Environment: real
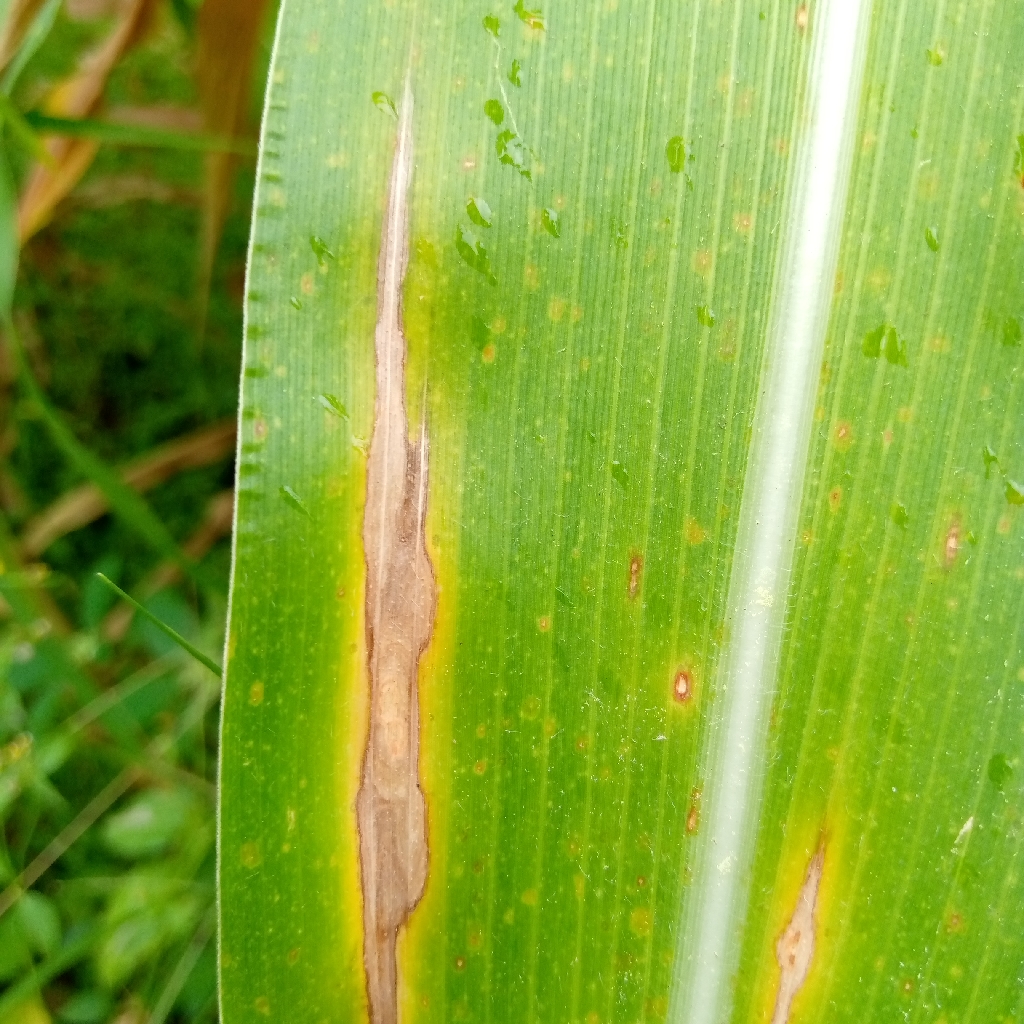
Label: northern_corn_leaf_blight